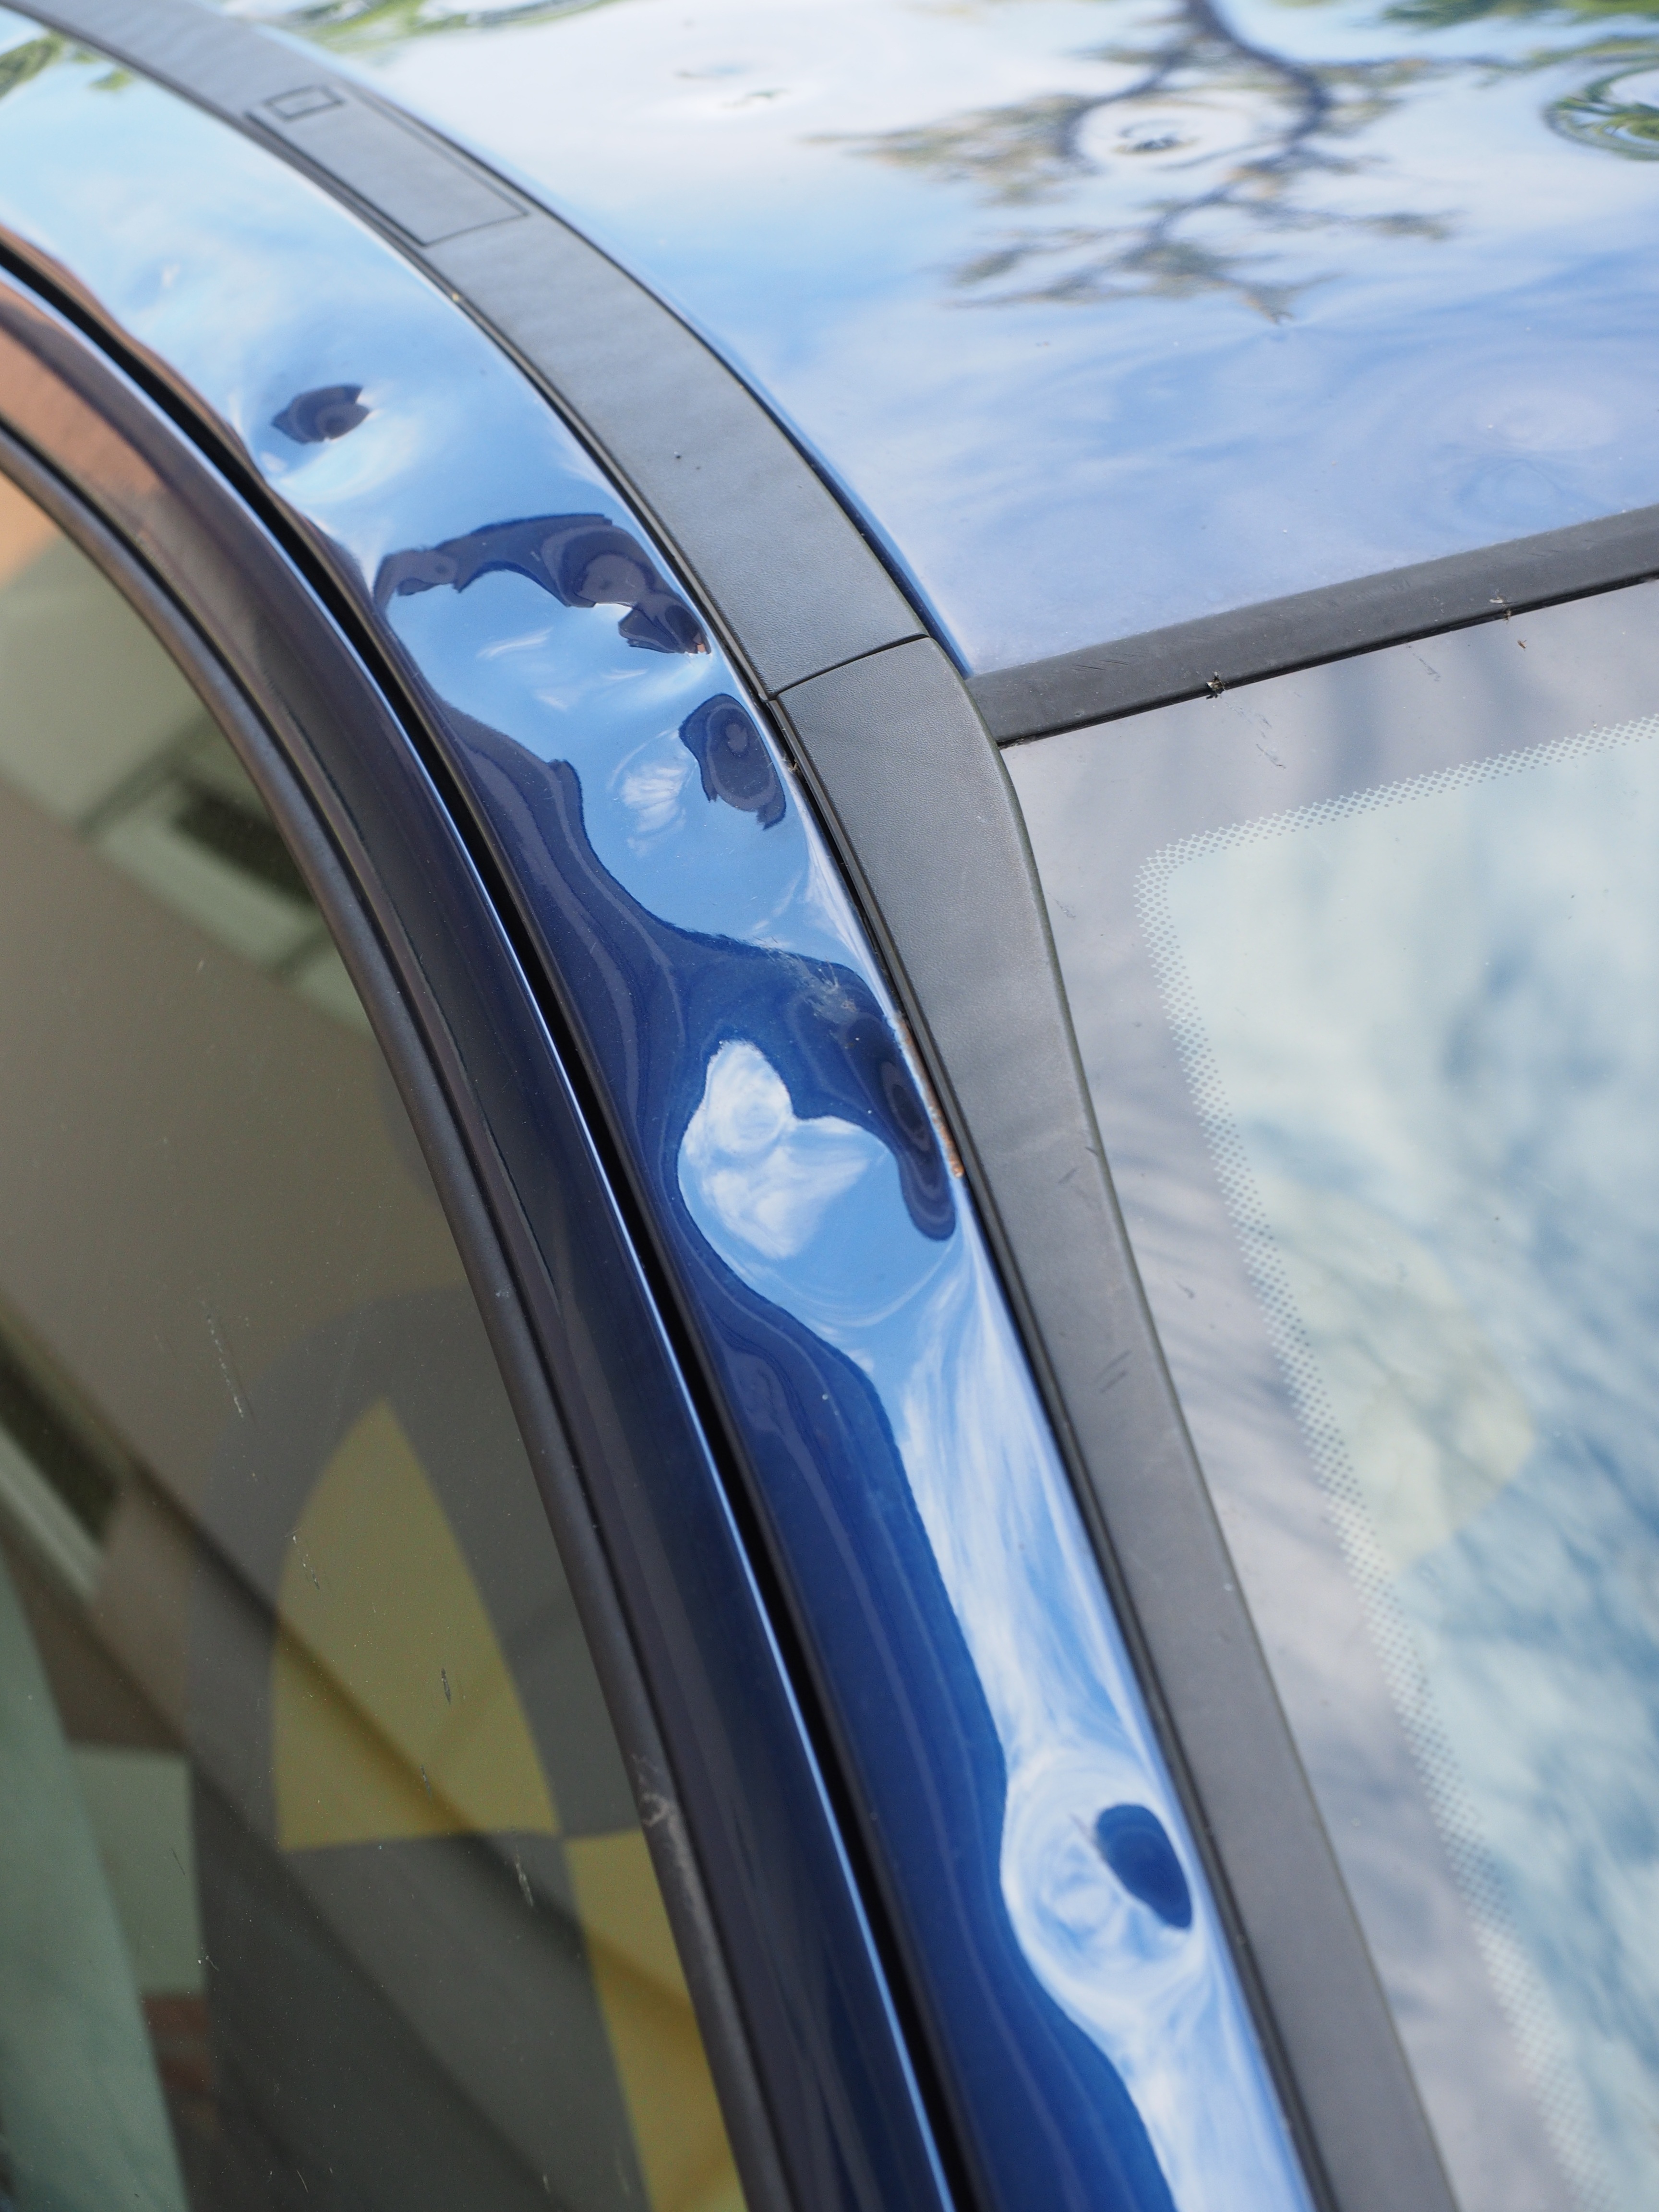
car, wheel, window, glass, driving, vehicle, windshield, auto, blue, bumper, dents, insurance, hail damage, car roof, paint damage, beulen, hail dents, hail dellen, insured event, automobile make, automotive exterior, luxury vehicle